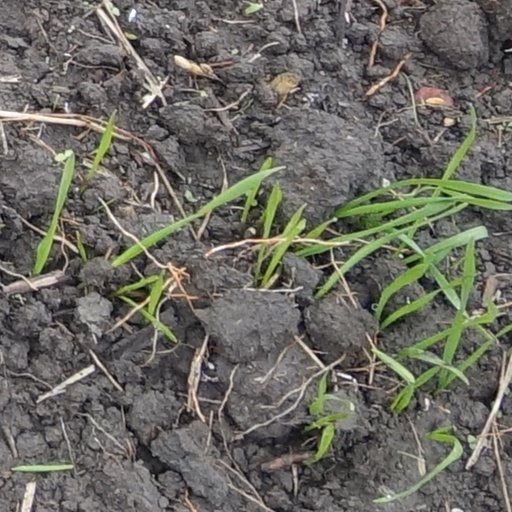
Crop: wheat